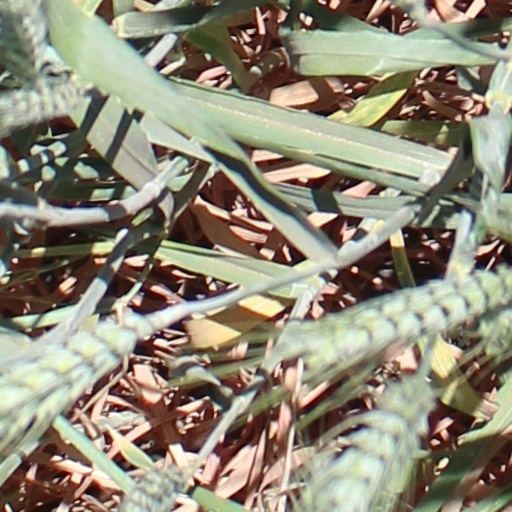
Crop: wheat